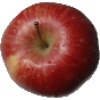
Label: Apple Red 1